Otago University Debating Society

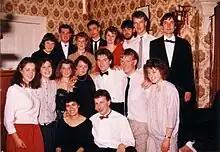
1988 OUDS members

OUDS alumni include a number of Otago University's Rhodes Scholars who have also held executive positions in the society. Recent OUDS recipients of the award include: